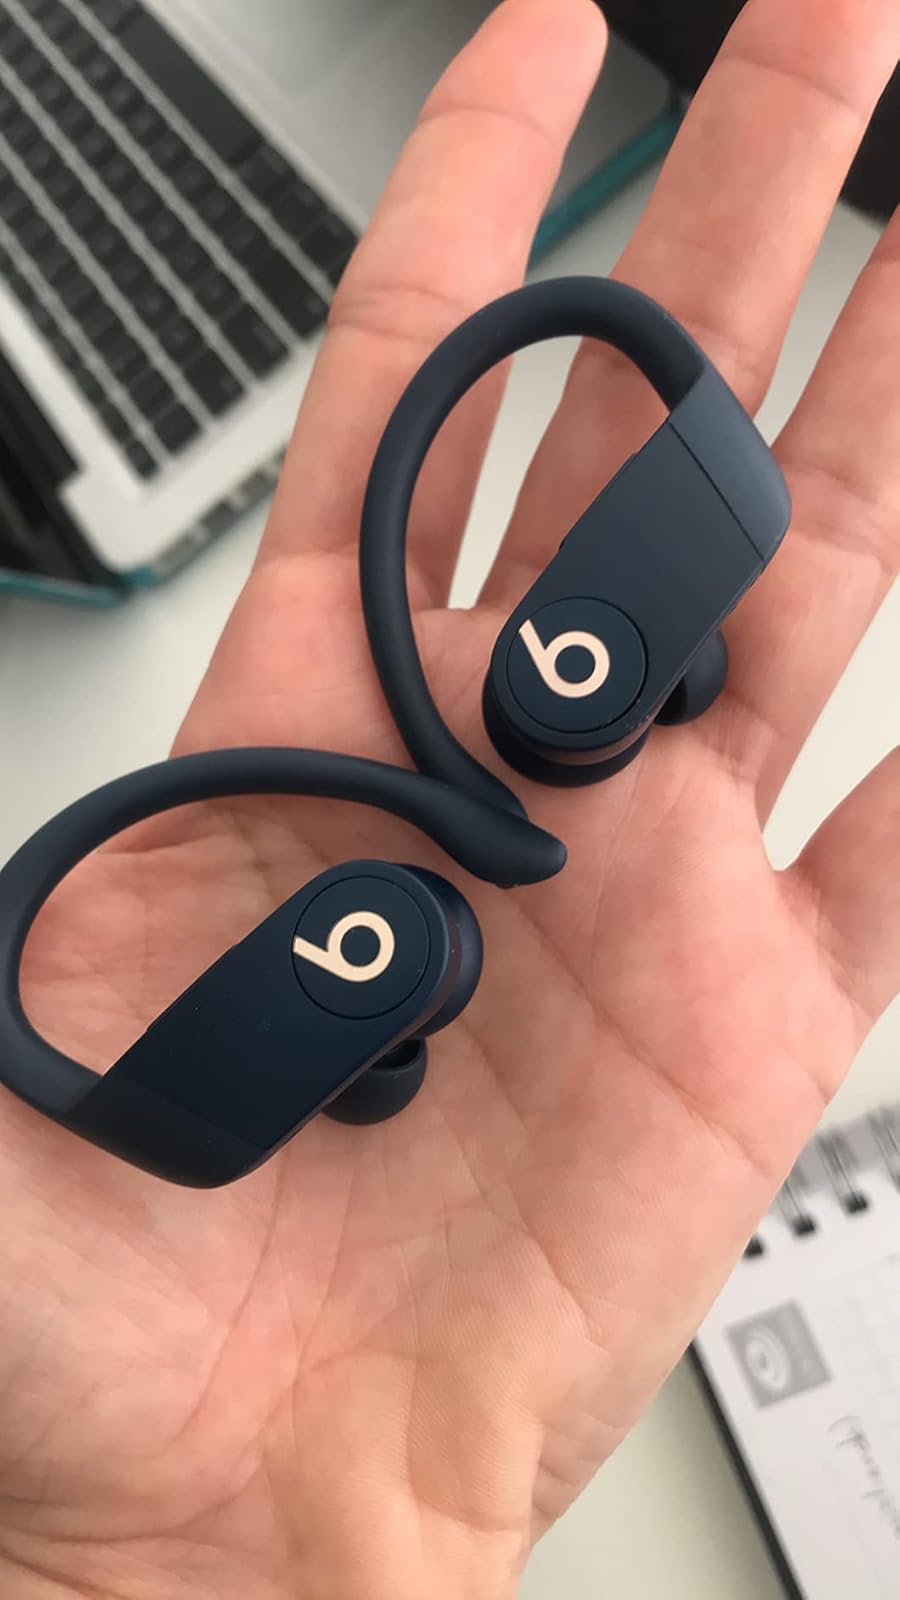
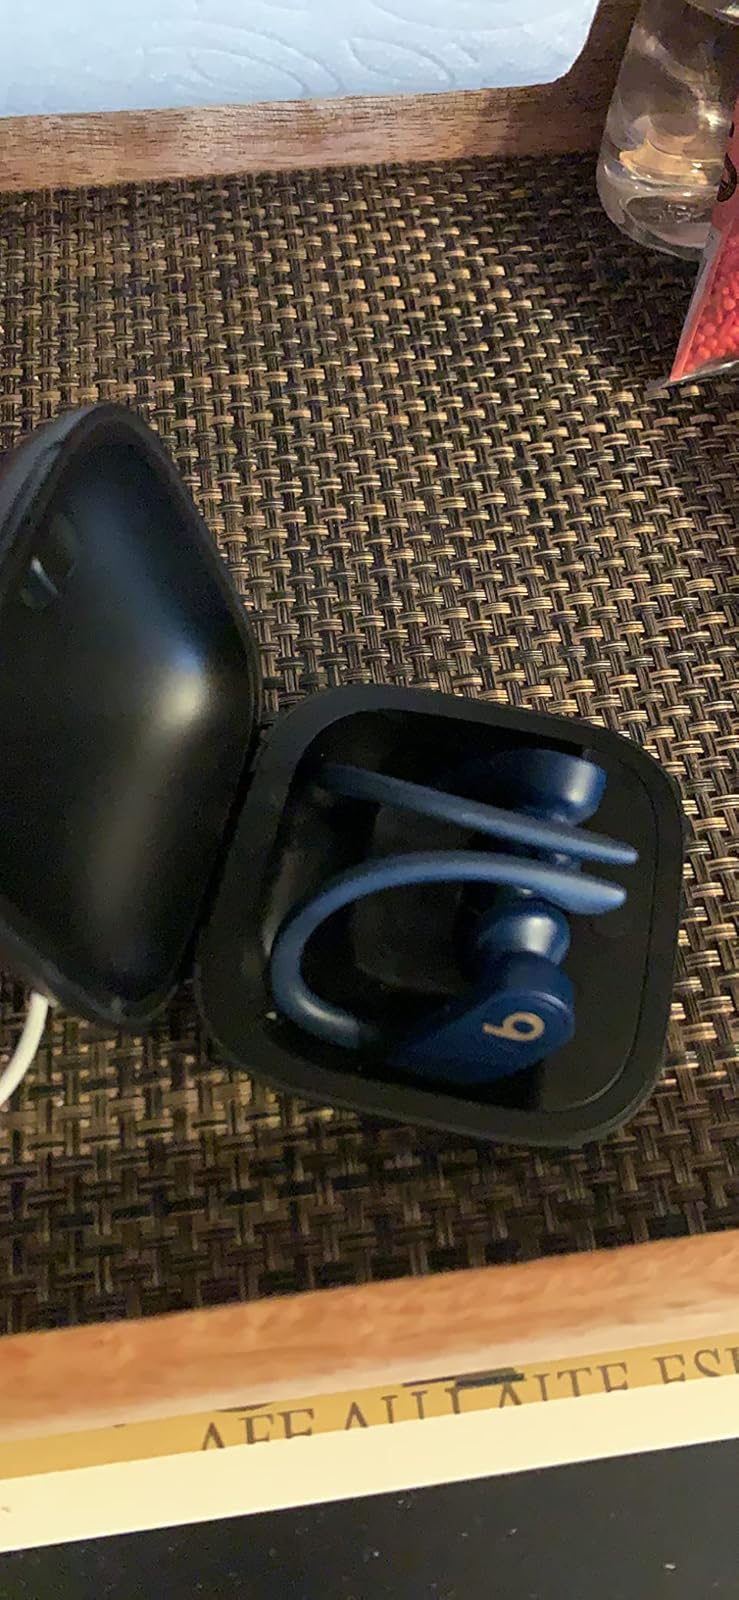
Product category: earbuds
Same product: yes